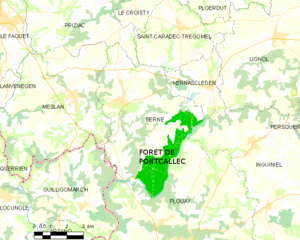
carte de la Forêt domaniale de Pontcallec utilisant comme support le fichier open streetmap
Berné [bɛʁne] est une commune française située dans le département du Morbihan en région Bretagne.
La forêt domaniale de Pontcallec est située sur la commune de Berné, dans le département du Morbihan.